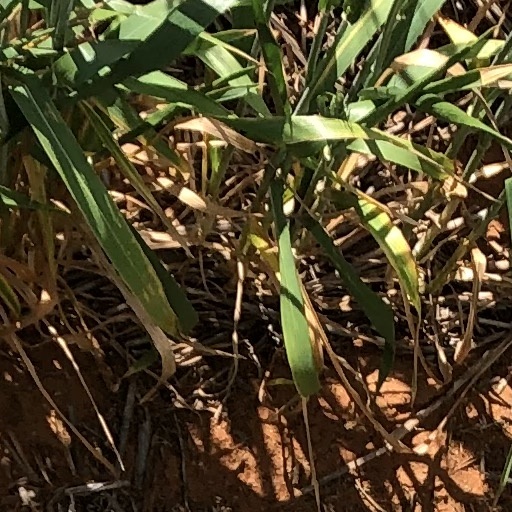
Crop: wheat